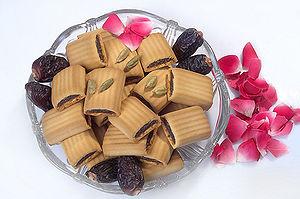
Cet article décrit les caractéristiques et les plats de la cuisine irakienne.